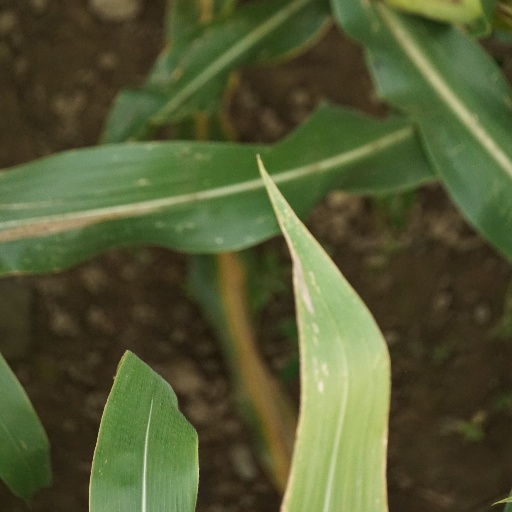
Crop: maize; corn